Haut-Intyamon

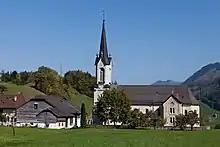
Church Saint-Grat in Montbovon

From the , 488 or 84.6% were Roman Catholic, while 34 or 5.9% belonged to the Swiss Reformed Church. Of the rest of the population, there were 4 individuals (or about 0.69% of the population) who belonged to another Christian church. 34 (or about 5.89% of the population) belonged to no church, are agnostic or atheist, and 18 individuals (or about 3.12% of the population) did not answer the question.